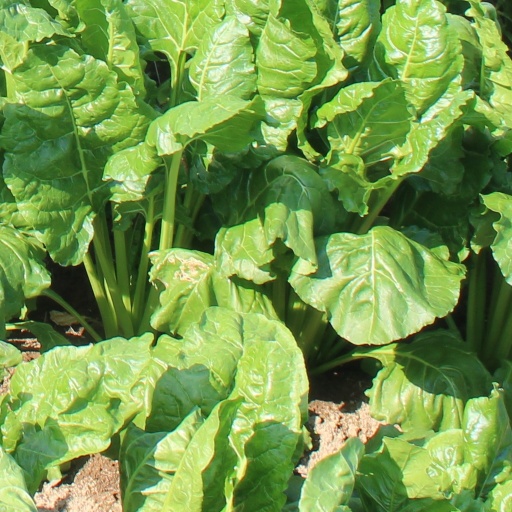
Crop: sugar beet